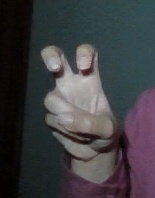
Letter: toot